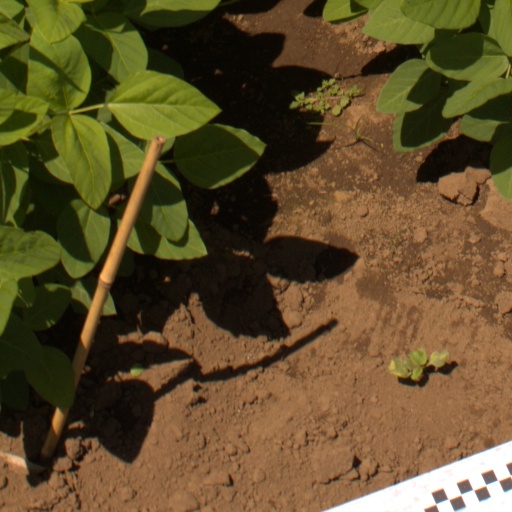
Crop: soybean